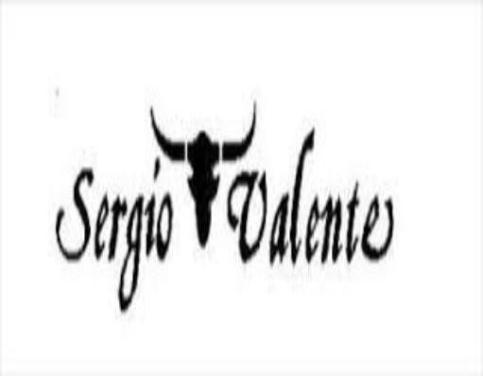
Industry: Clothes